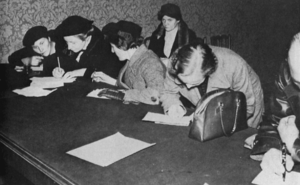
La région des Sudètes est une région historique d'Europe centrale d'environ 28 500 km², actuellement l'une des composantes de la Tchéquie. Au temps de l'éphémère république d'Autriche allemande, le terme ne désignait que les zones à majorité germanophones de Moravie, celles de Bohême étant appelées « Bohême allemande ». Lors de la Première République tchécoslovaque, le terme « Sudètes » a été élargi à l'ensemble des zones à majorité germanophone de la partie tchèque du pays, le long des frontières allemande et autrichienne.